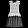
Label: Dress